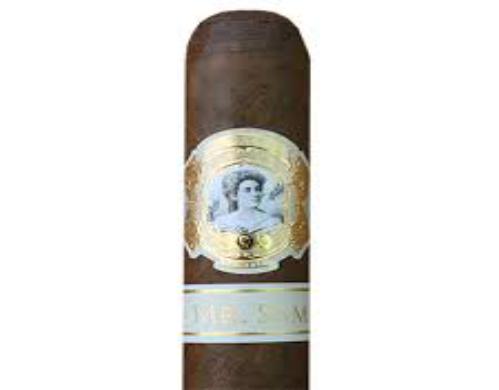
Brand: La Palina
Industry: Necessities